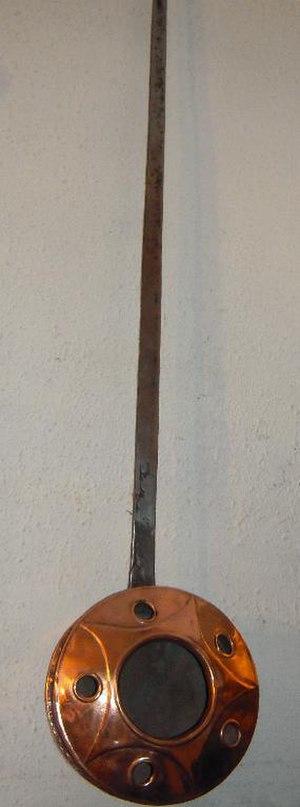
bassinoire en cuivre à manche de fer (outil traditionnel utilisé comme chauffe-lit) Unknown
La bassinoire, ou chauffe-lit, est un ancien ustensile ménager que l'on trouvait souvent à la campagne jusque dans les années 1950 en Europe. Il s'agissait d'une petite bassine à couvercle perforé, en métal, au bout d'un manche de 40 cm à 1,20 m. Le soir, avant de se coucher, les habitants prenaient des braises dans le foyer, le fourneau ou la cuisinière, les mettaient dans la bassinoire et la passaient à l'intérieur des lits pour les réchauffer. Si la bassinoire y était laissée trop longtemps, elle pouvait mettre le feu à la literie.